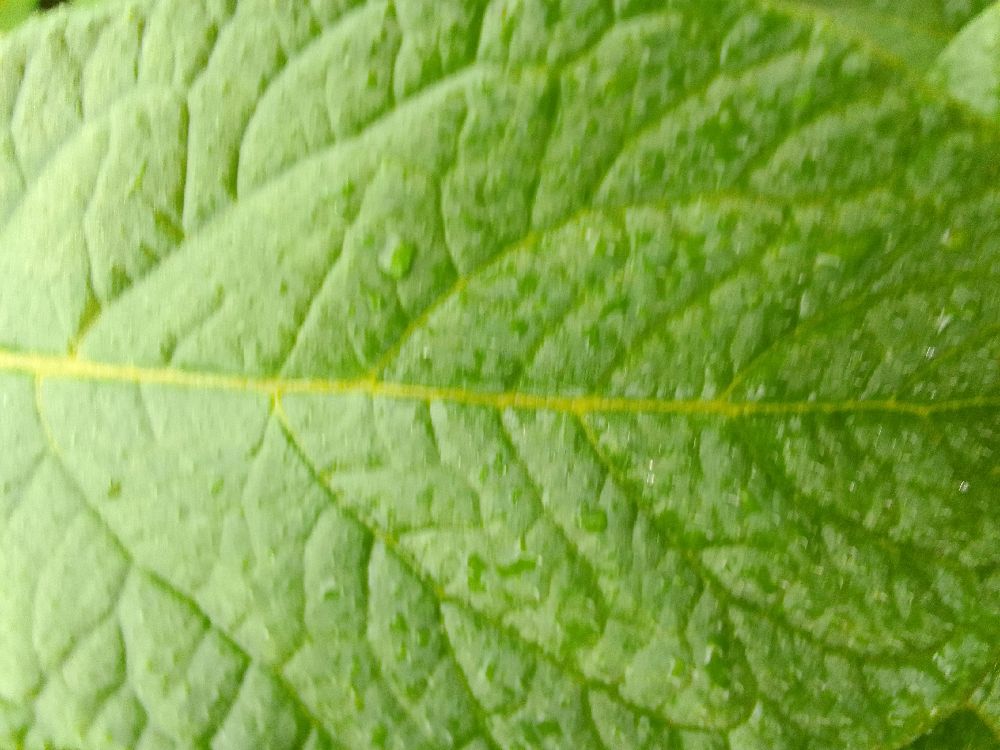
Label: Healthy